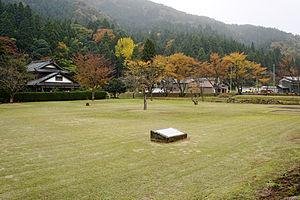
Asakura Kageaki, aussi connu sous le nom d'Asakura Kageakira, est un samouraï de la fin de l'époque Sengoku de l'histoire du Japon.